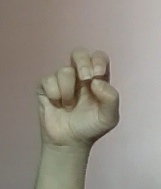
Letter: gaaf